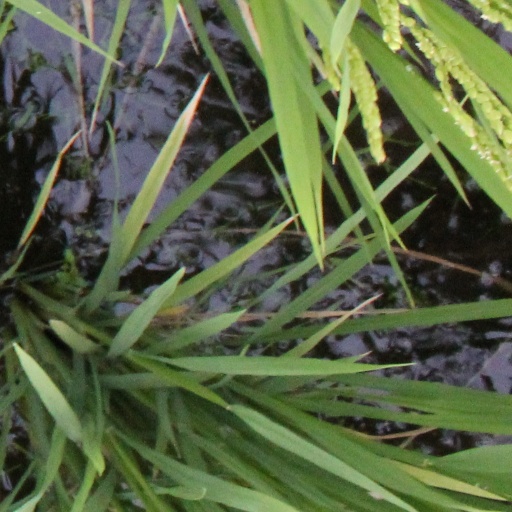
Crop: rice